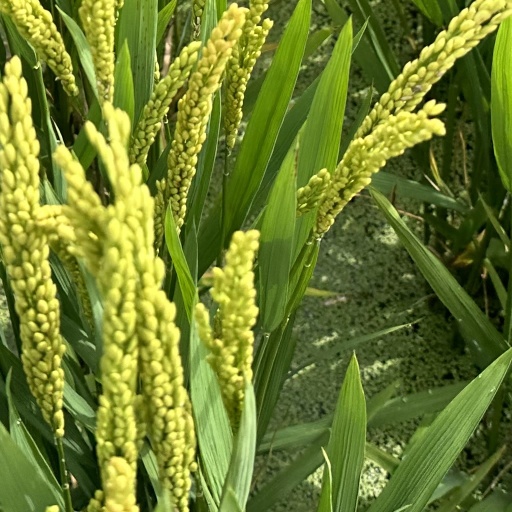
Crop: rice